North American railroad signals

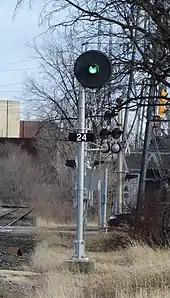
An example of a one-head searchlight signal on a Canadian National track in Winnipeg

Signals are most commonly mounted on trackside masts about high to put them in the eyeline of the engineer. Signals can also be mounted on signal bridges or cantilever masts spanning multiple tracks. Signal bridges and masts typically provide at least of clearance over the top of the rail. Bracket masts are arranged with multiple signals are mounted on the same masts governing two adjacent tracks. Bracket masts tend to be the tallest type of signal to allow the train crew to see the signal over a train on the intervening track. Signals in electrified territory may be mounted on the catenary structure, and signals on bi-directional lines may be mounted back-to-back on the same mounting device.